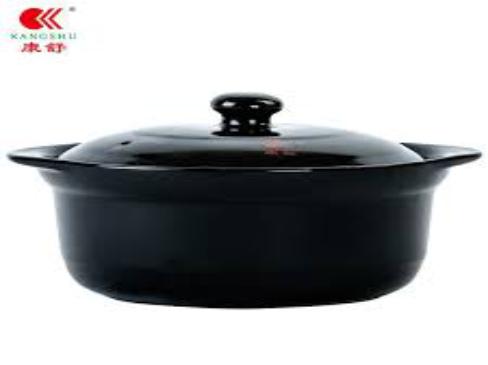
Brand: kangshu
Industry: Others